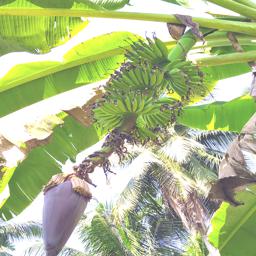
Label: MALBHOG FRUIT